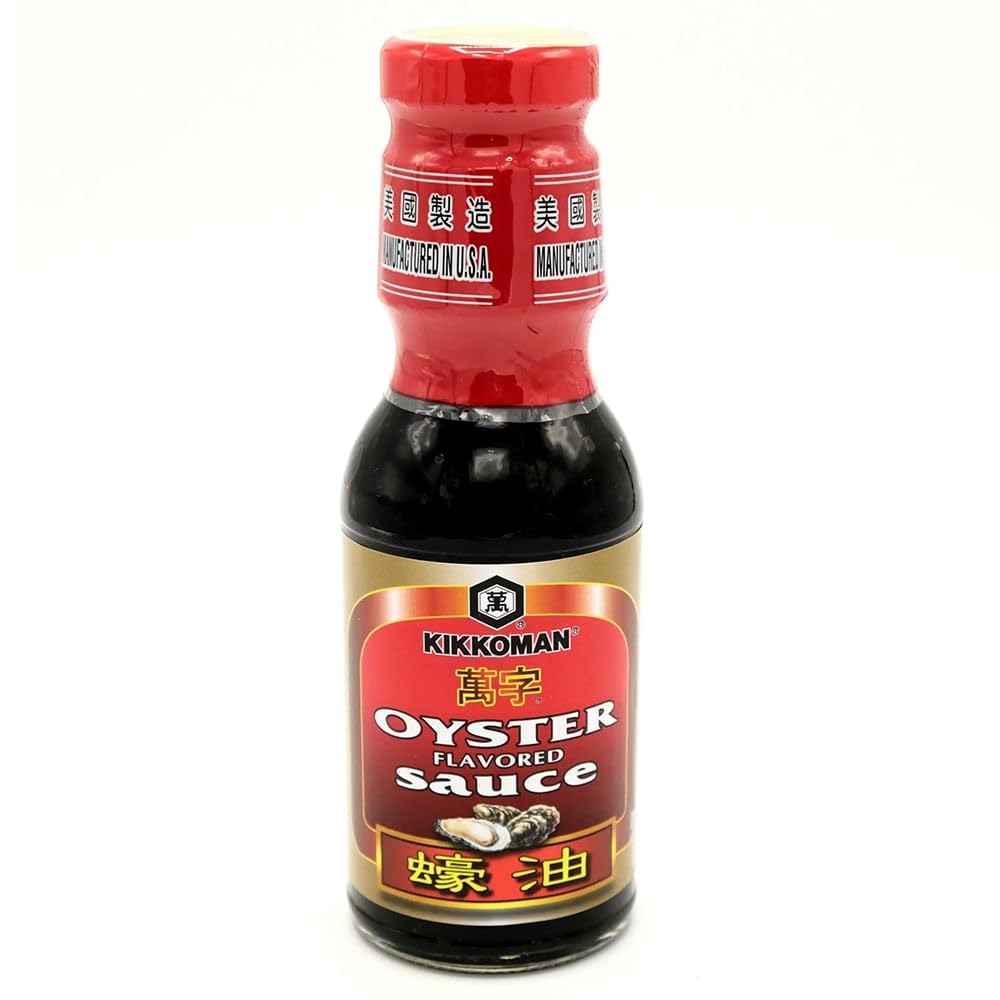
Item Name: Kikkoman Oyster Flavored Sauce-Red Label, 12.6 Ounce
Bullet Point 1: Kikkoman is the trusted brand for high-quality Asian seasonings
Bullet Point 2: Made in America
Value: 12.6
Unit: Ounce

Price: 12.39